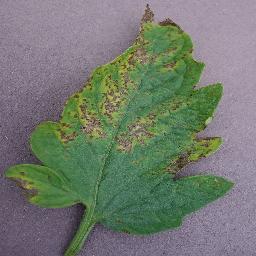
Label: Tomato___Septoria_leaf_spot